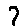
Label: 7